Kreasi Mandiri Wintor Indonesia

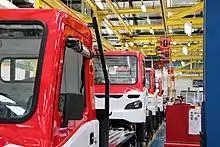
Production line in KMWI factory.

On June 11 2018, PT Astra Otoparts Tbk formed a new subsidiary, PT Kiat Mahesa Wintor Distributor (KMWD), a joint venture of PT Velasto Indonesia, PT Ardendi Jaya Sentosa, and PT Kiat Inovasi Indonesia. Through their new company they agreed to produce and distribute AMMDes through two joint ventures.